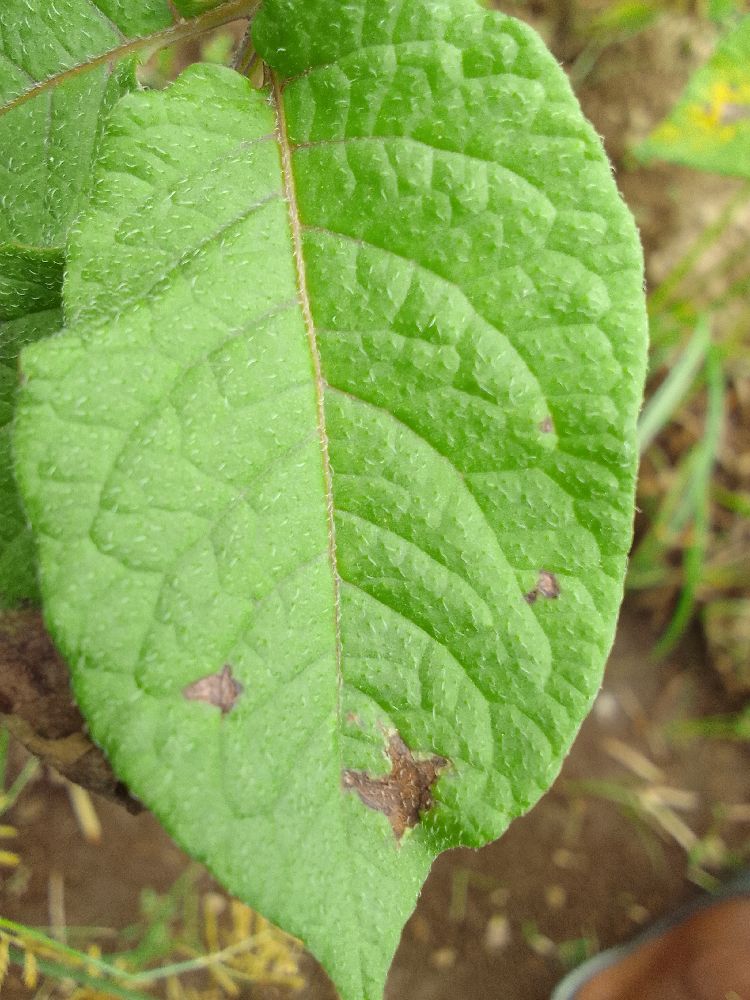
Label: Early blight